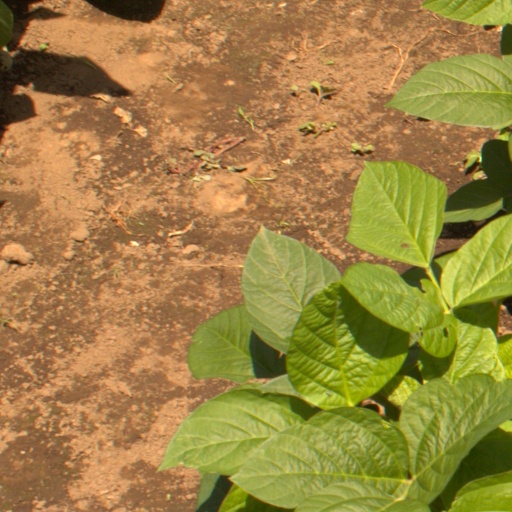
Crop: soybean